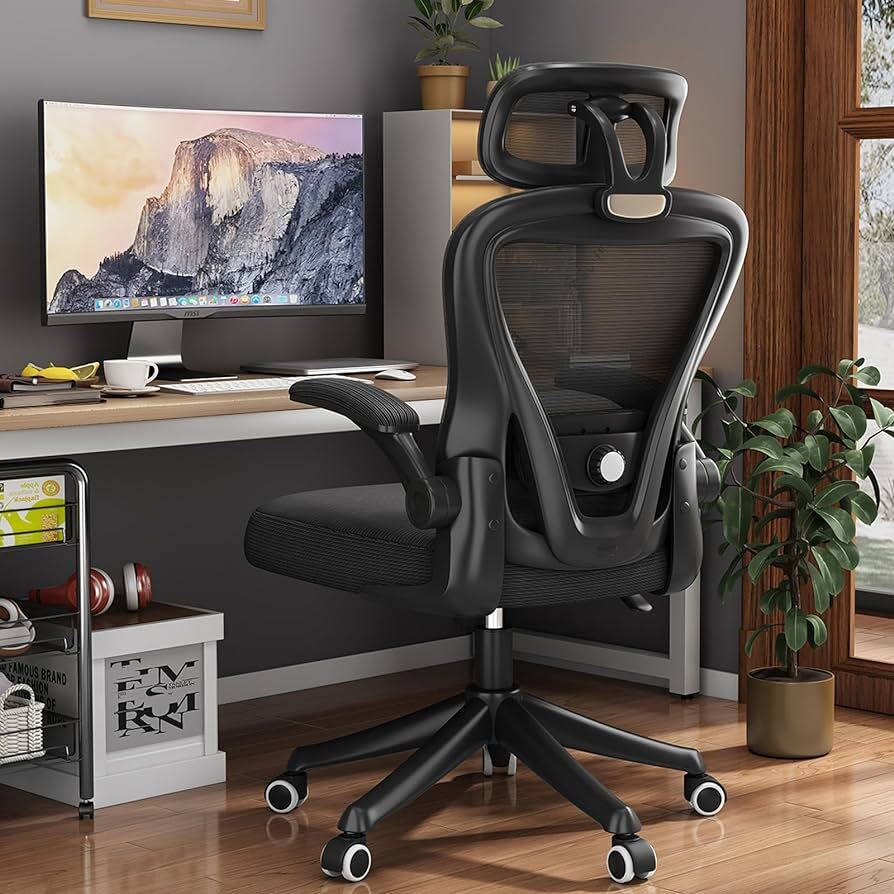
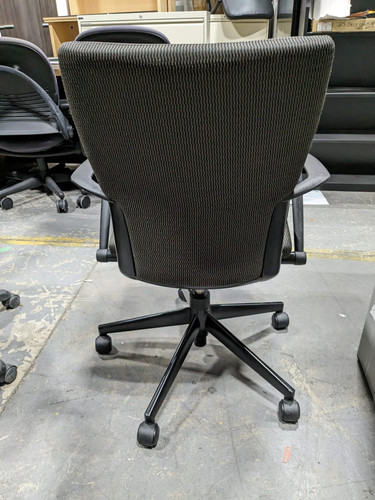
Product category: items_chair
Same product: no